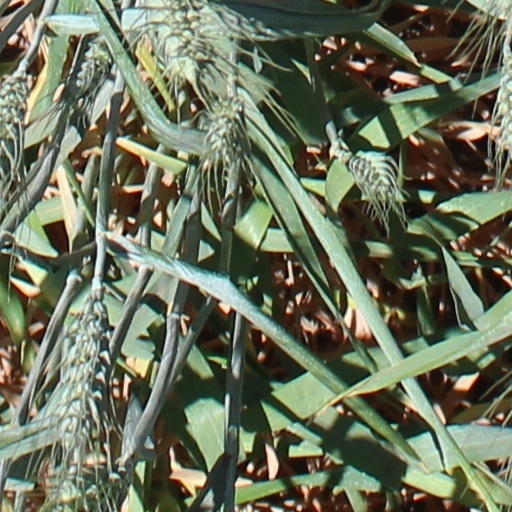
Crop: wheat